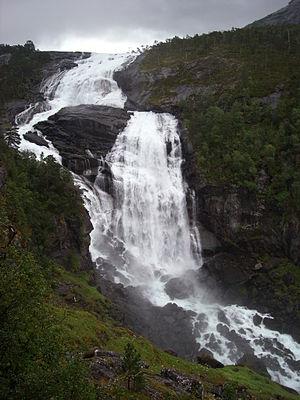
Une grande cascade à Kinsarvik
Le Hardangervidda est un plateau des Alpes scandinaves situé en Norvège, à mi-chemin entre Bergen et la capitale Oslo. C'est le plus grand plateau européen intégralement situé au-delà de la limite des arbres.
Le Parc national de Hardangervidda est le plus grand parc national de Norvège continentale avec ses 3 422 km². Il est situé au sud du pays, à la frontière des comtés d'Innlandet, de Vestfold og Telemark et de Viken. Il fut fondé en 1981.